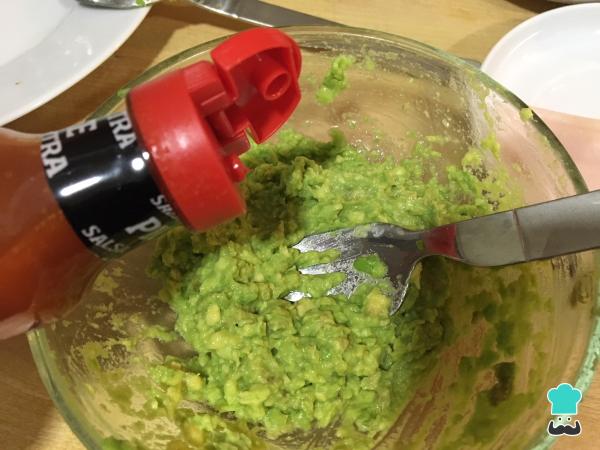
Agregamos unas gotas de salsa picante o Tabasco al guacamole casero y un chorro de aceite de oliva para que ligue bien la salsa.